Janapav

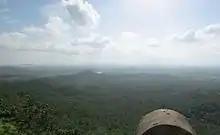
The picture was captured from the top of Janapav

As per the legend, it is the birthplace of Lord Parshurama, the sixth avatar of Lord Vishnu, and is considered sacred by the Hindu community. At the top of the hill, there is an ashram of Jamadagni, the father of Parashurama. His mother Renuka was a renowned medical practitioner and had then grown a variety of herbs on the hill and its surroundings. As per some reports, even today, many Ayurvedic doctors from across the country arrive at the hill in search of herbs.